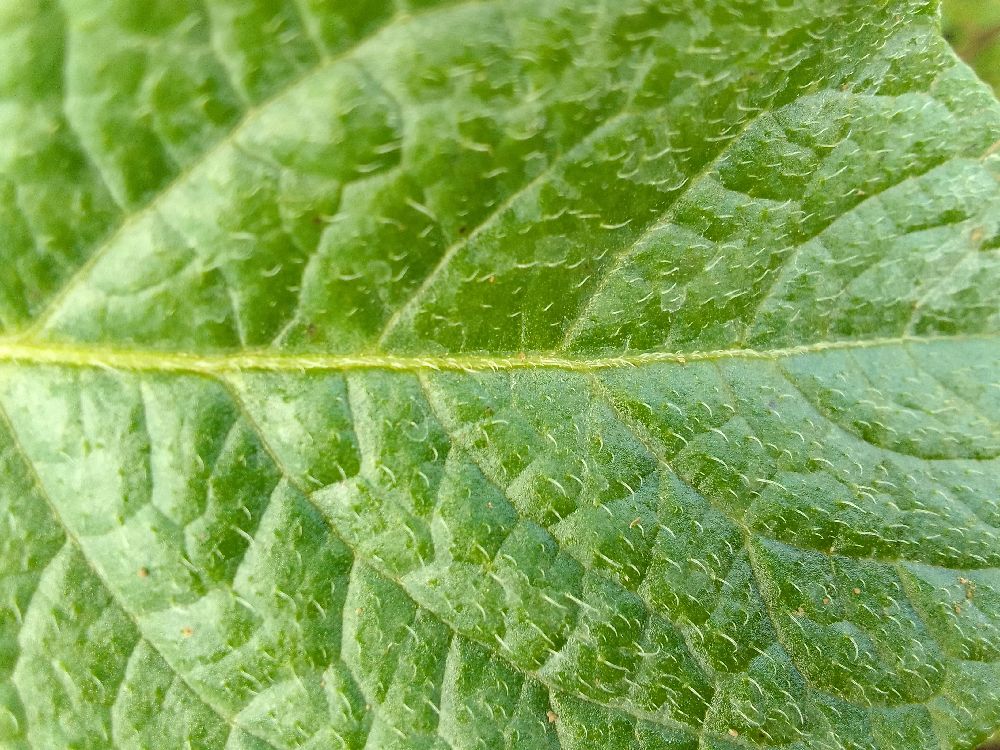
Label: Healthy